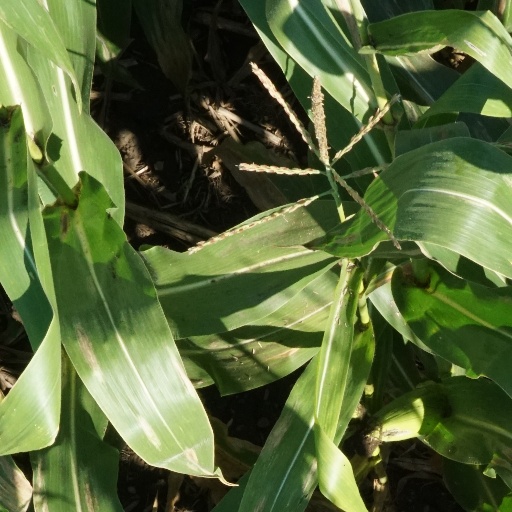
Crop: maize; corn